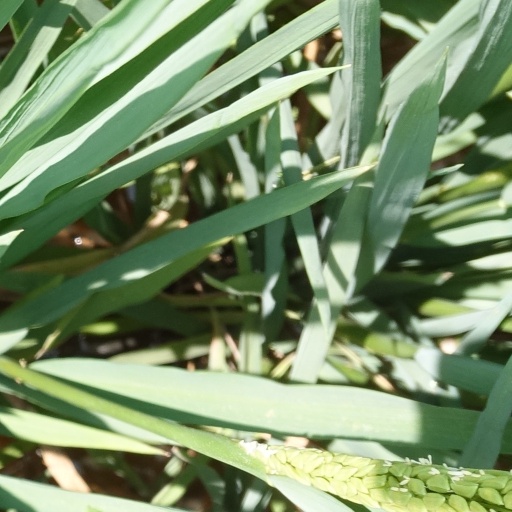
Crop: rice